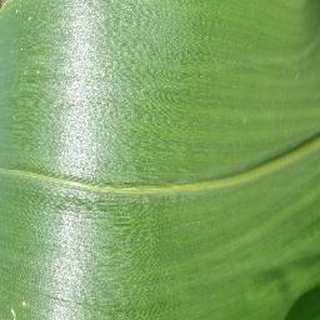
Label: healthy_corn